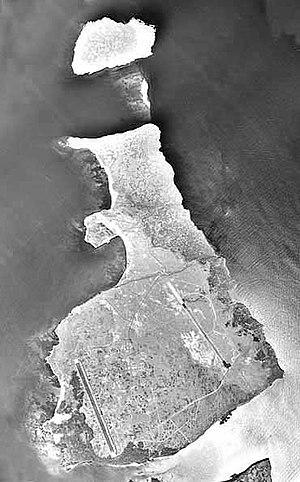
L'aéroport Seymour est un aéroport situé sur l'île Baltra, dans les îles Galápagos, archipel appartenant à l'Équateur.
L'île Baltra, en espagnol isla Baltra, aussi appelée île Seymour Sud, est une île quasiment inhabitée d'Équateur située dans l'archipel des Galápagos.